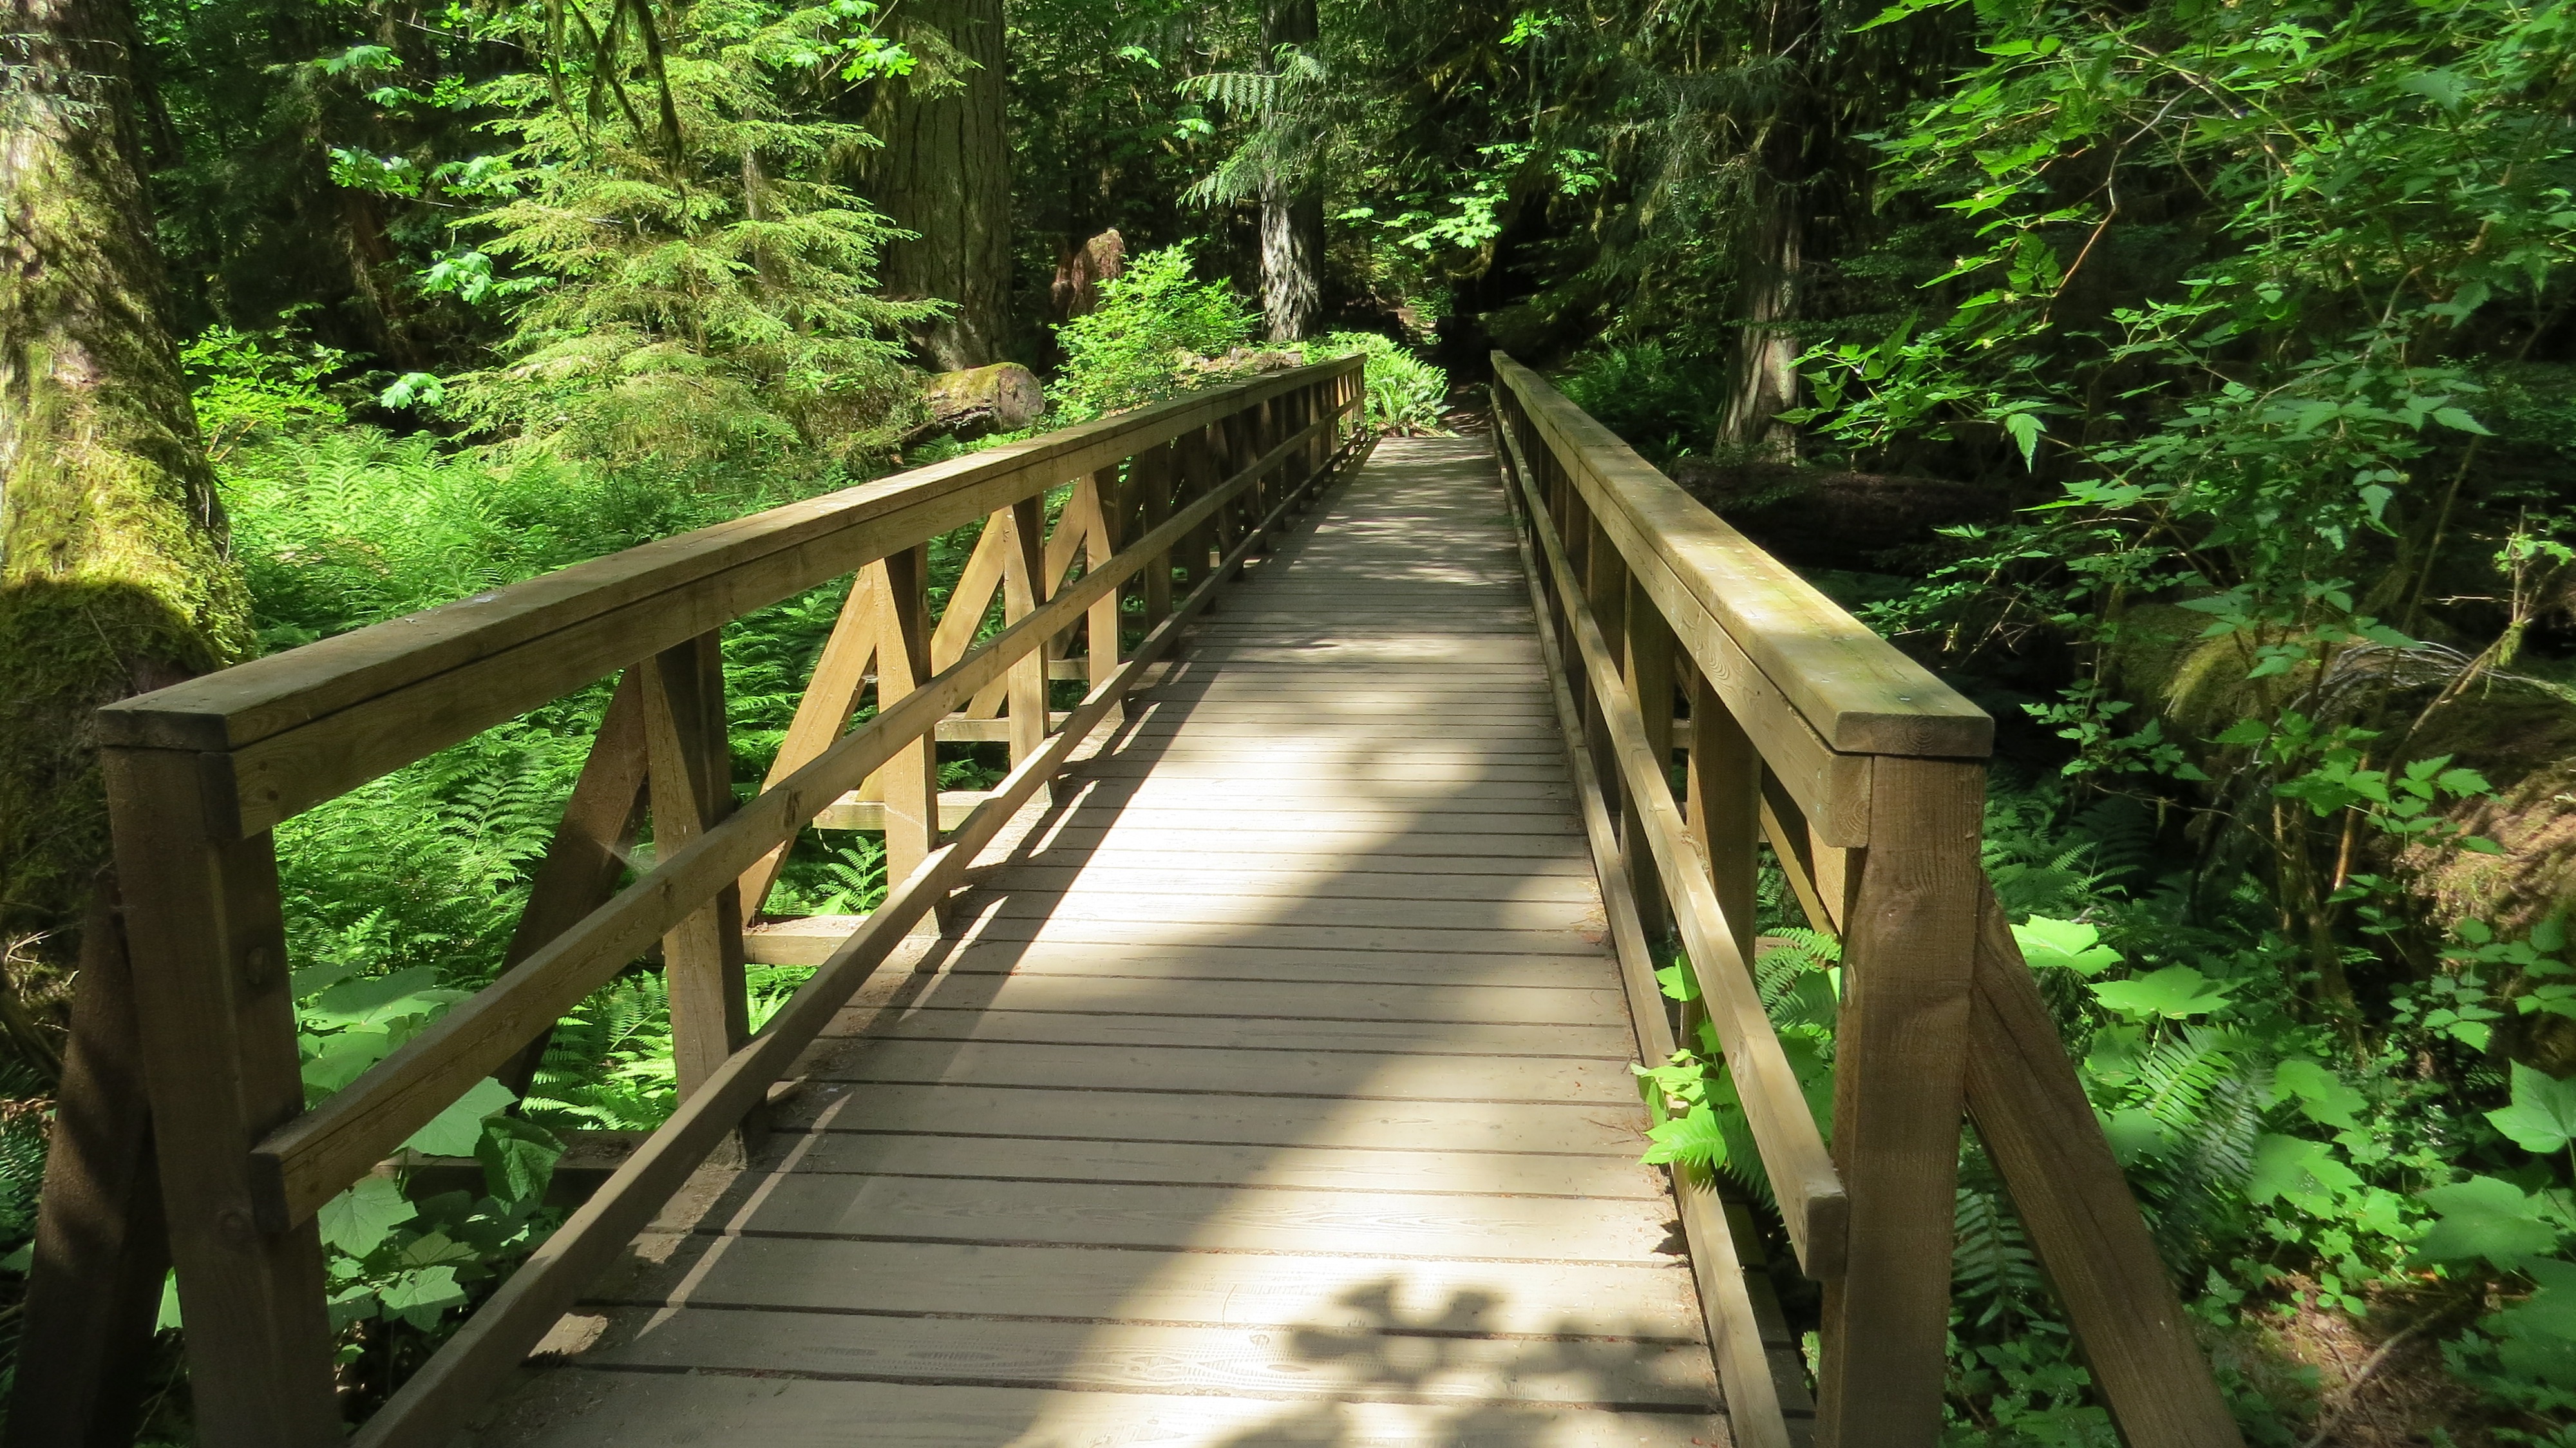
tree, nature, forest, path, wood, trail, bridge, river, walkway, summer, green, jungle, natural, rainforest, wooden, woodland, habitat, natural environment, nonbuilding structure